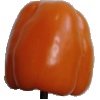
Label: orange_pepper